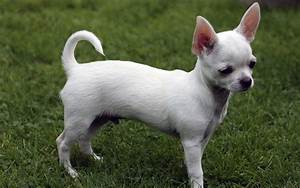
Label: cane